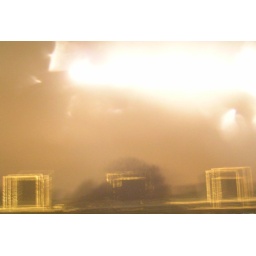
highlighted buildings under odd white light